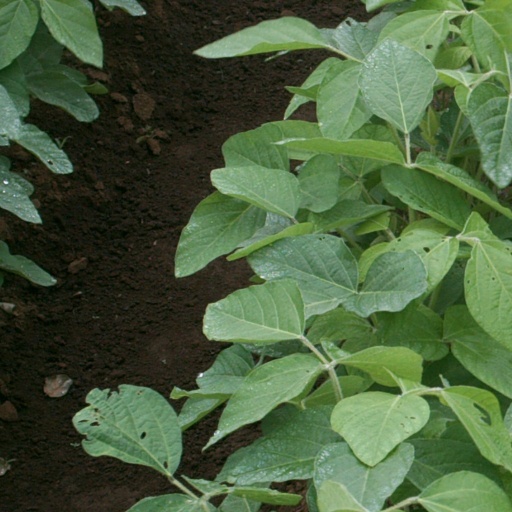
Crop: soybean